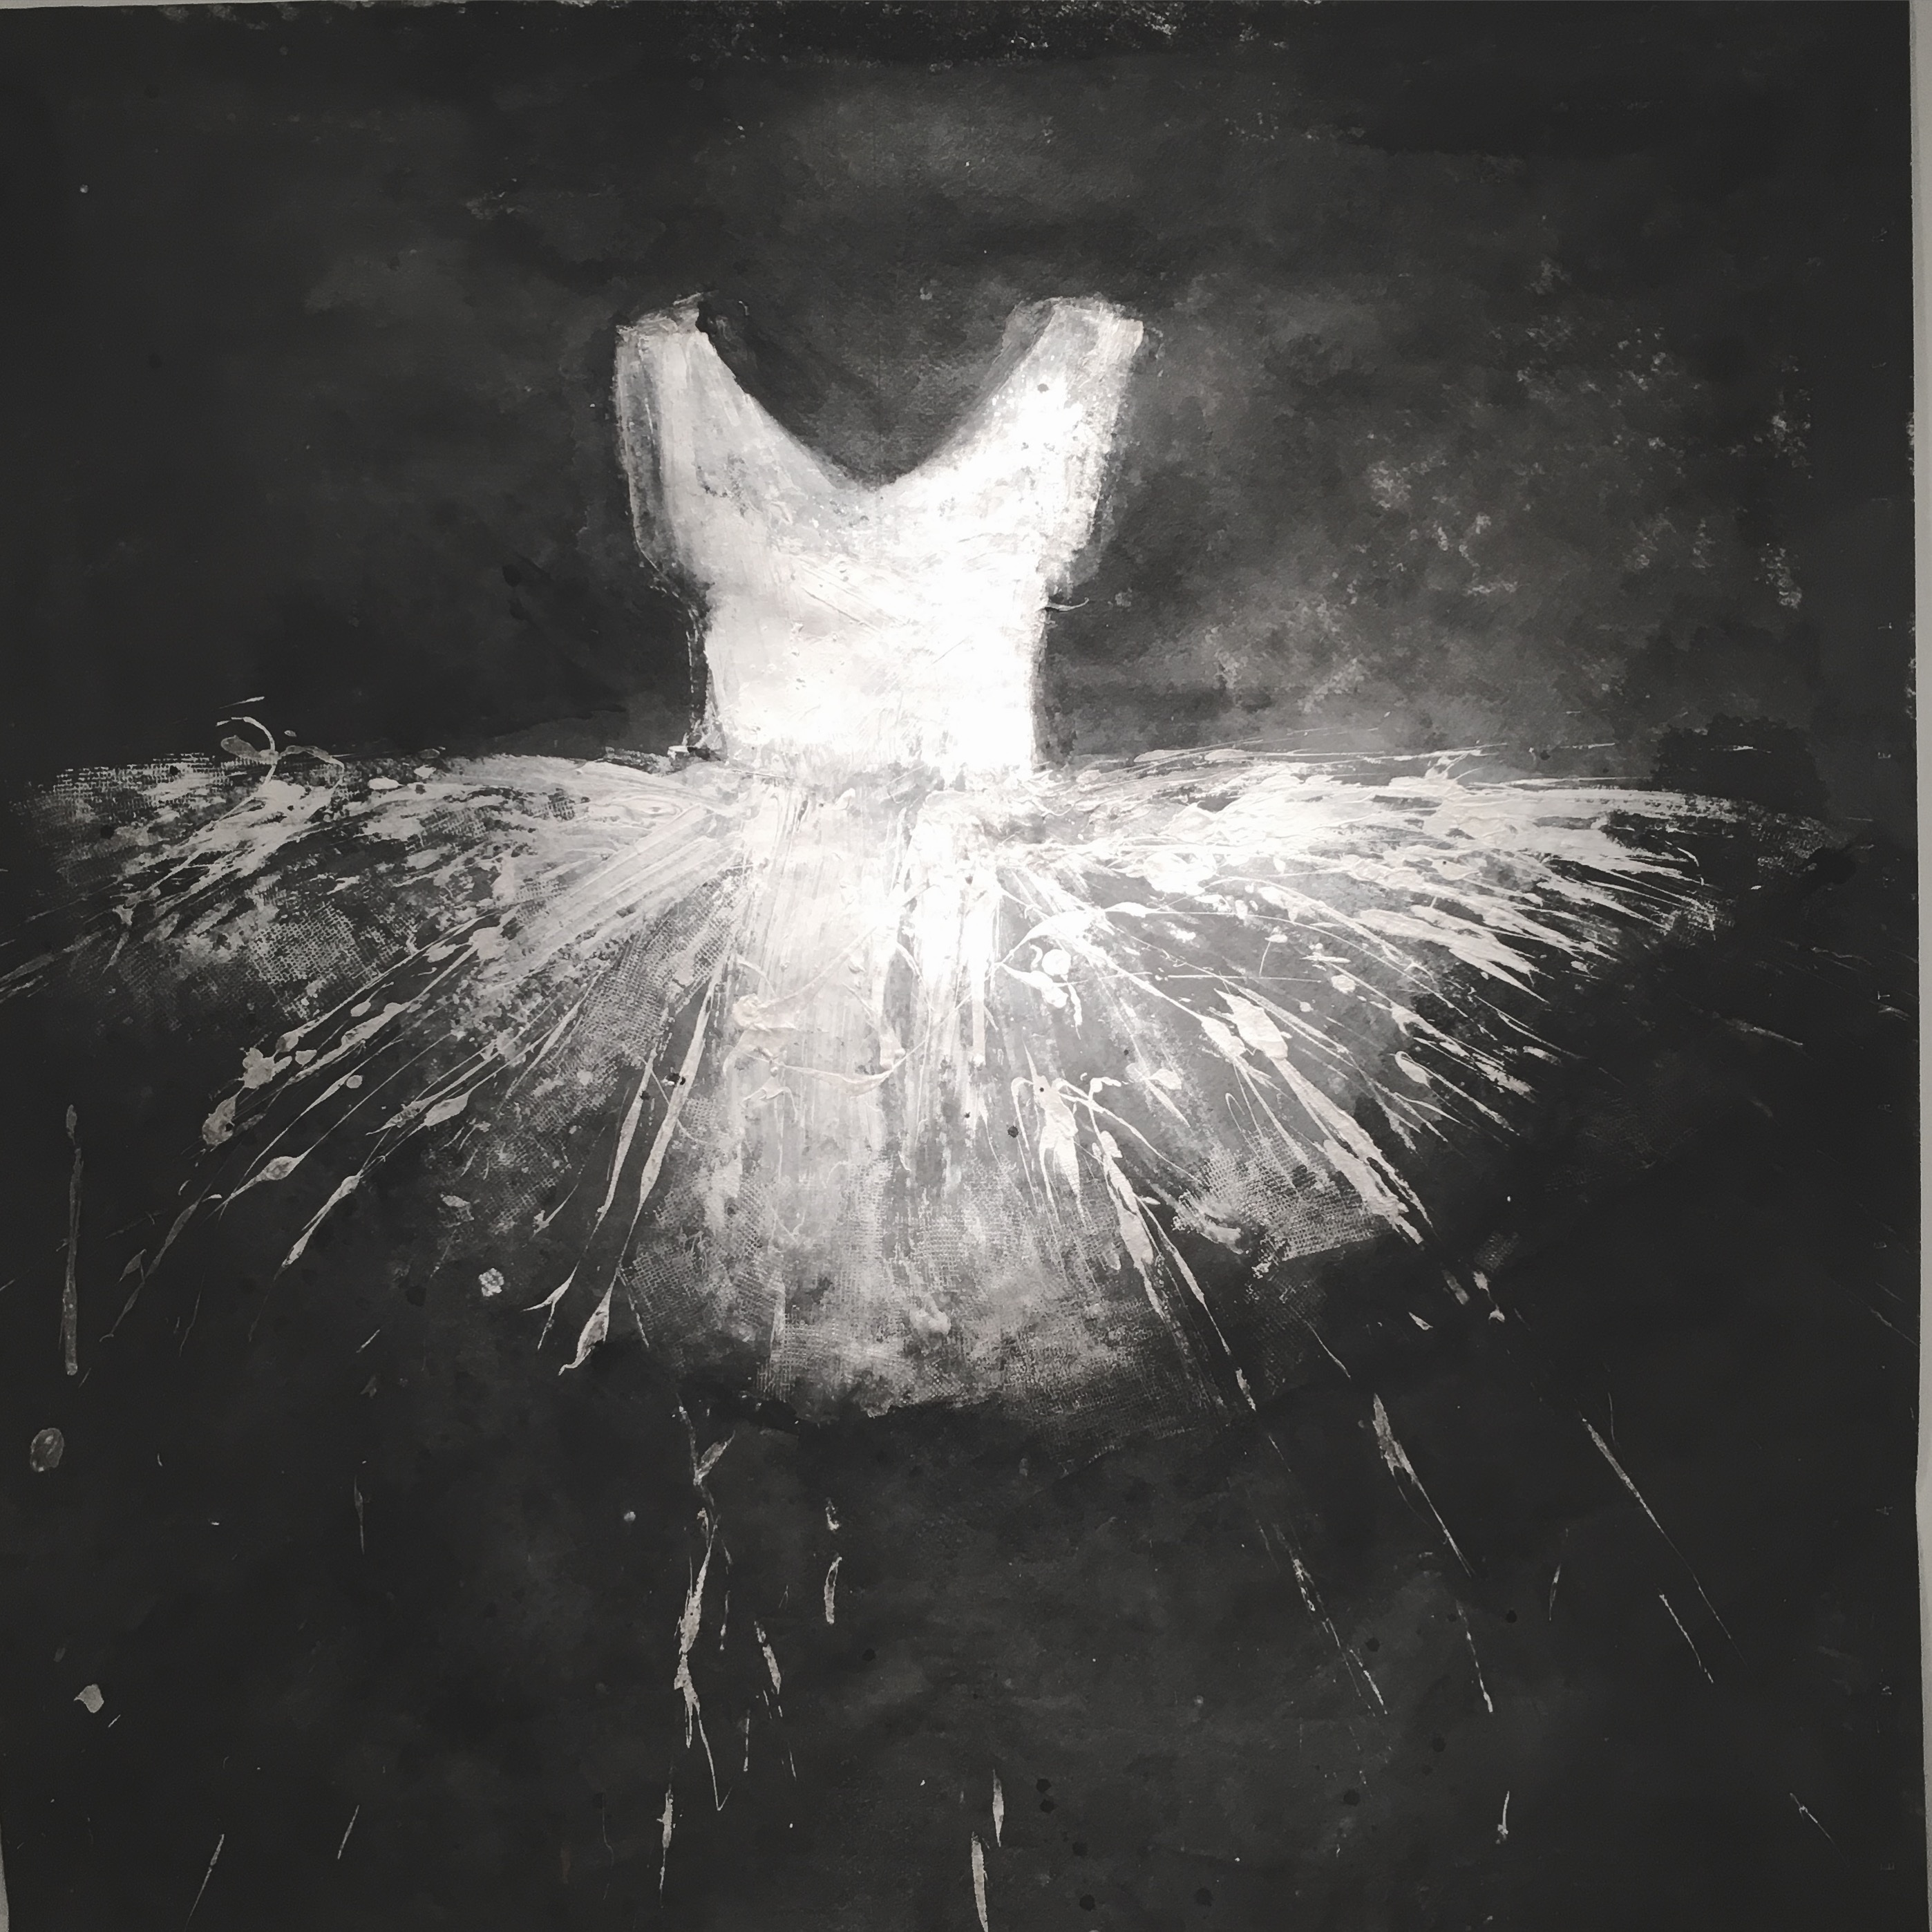
wing, black and white, white, photography, darkness, black, monochrome, painting, sketch, drawing, image, monochrome photography, album cover